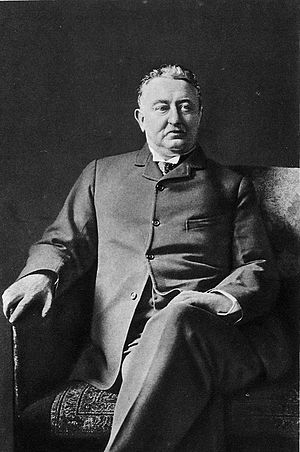
Cecil Rhodes
Cecil John Rhodes grundlagde landet Rhodesia, nu Zimbabwe. Han tjente en formue på sydafrikanske diamantminer og var premierminister i Kapkolonien fra 1890 til 1896. Første gang han kom til Sydafrika var han 17 år, og allerede der var han en stor imperiebygger. Hans største drøm var at bygge en jernbanelinje fra det dengang engelske område i Kairo til Kapstaden i Sydafrika. Men for at han kunne realisere sin drøm måtte han sørge for, at englænderne erobrede det sidste selvstændige kongerige i Sydafrika, i Matabeleland, hvor høvdingen Lobengula herskede. For at kunne erobre landet måtte Rhodes i første omgang prøve at overtale høvdingen til at Rhodes kunne komme ind i landet. Men høvdingen stolede ikke på de hvide handelsmænd og missonærer. Men i anden omgang fik Rhodes dog overtalt høvdingen til at skrive under på en traktat, hvor der blev lovet våben til høvdingen, hvis de hvide folk måtte komme ind i landet. Men der blev høvdingen narret. Han fik aldrig de våben, der blev lovet, så det strømmede ind med hvide mænd, der overfaldt Lobengulas mænd. I et enkelt slag døde flere end 1.000 af Lobengulas mænd, ligesom Lobengula selv.